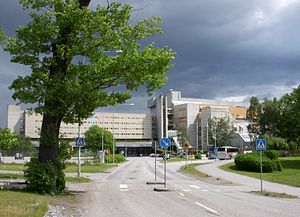
Rosenbergs Arkitekter / Udvalgte værk
Rosenbergs Ariktekter AB er en virksomhed fra Stockholm, ejet af Inga Varg og Alessandro Ripellino siden 1993 da det blev etableret. Det opfølger virksomheden Rosenberg och Stål Arkitektkontor der blev etableret i 1955.